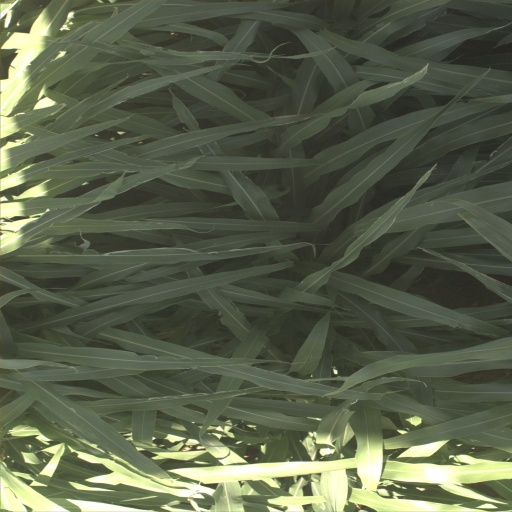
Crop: sorghum